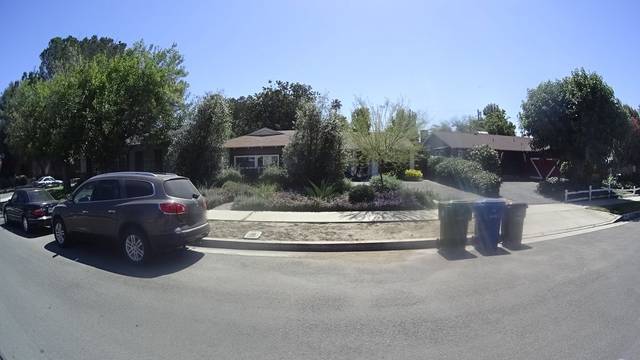
Region: Mexico
Coordinates: 34.199, -118.498